Arkansas Razorbacks men's basketball

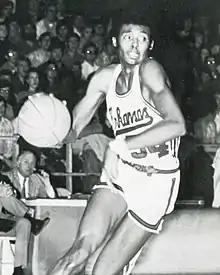
Dean Tolson as a sophomore

Despite the major shortcomings of Waller and Van Eman's teams on the court, of note is the fact that these coaches oversaw the gradual integration of African-American players into the basketball program under their leadership. Thomas A. Johnson was the first African-American to play for the Razorbacks on the 1967 team headed by Waller. Following in the footsteps of Johnson were the first African-American stars of Razorback basketball, guard Martin Terry and center Dean Tolson. Playing under Van Eman, Terry and Tolson put up huge numbers and set school records that still stand today, while also collecting All-SWC and All-American recognition. Terry owns the Arkansas records for highest season and career scoring averages, was a two-time First-Team All-SWC selection in 1972 and 1973, and picked up an All-American Honorable Mention nod from Helms in 1973, the same season he was named Southwest Conference Player of the Year. He was taken in the third round of the 1973 NBA draft, the second-highest pick in Arkansas history at the time. Tolson is the school record holder for single-game field goals made and attempted, as well as career rebounding average. Tolson would follow Terry and get drafted in the fifth round of the 1974 NBA draft.